Laternelaufen

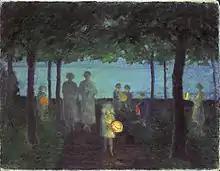
"Evening on the Baltic Sea", painting by Ernst Oppler (c. 1920)

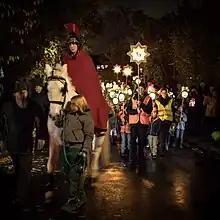
St. Martin's Day procession in Cologne (2017)

Laternelaufen ('Walking with Lanterns') is a tradition for the time around St. Martin's Day. On 11 November (or later/earlier for reasons of appointment) children (usually in kindergarten and elementary school age) walk along the streets holding colourful, often self-made lanterns while singing traditional songs ("Laternenumzug", 'Lantern Pageant').